Immaculate Conception Catholic Church (Peach Grove, Kentucky)

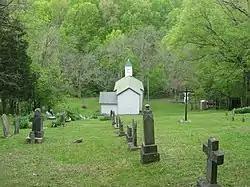
Looking down on the church from its hillside cemetery

The Immaculate Conception Catholic Church and Cemetery near Peach Grove, Kentucky, was built in 1860 or 1861. It was added to the National Register of Historic Places in 1987. The church is also known as Stepstone Church.